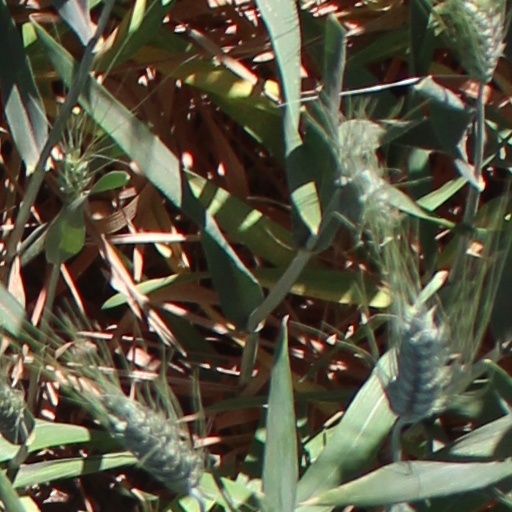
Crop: wheat